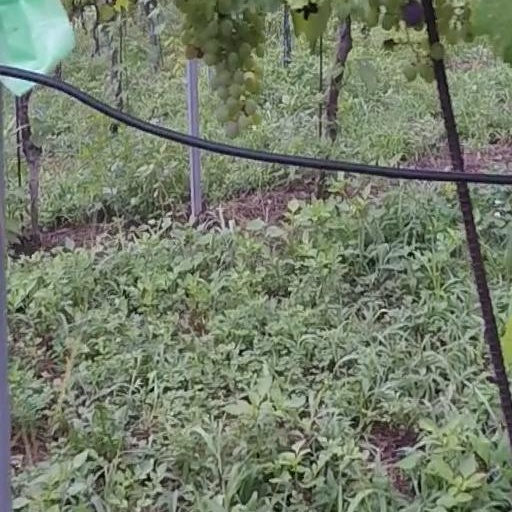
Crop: grape